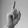
ASL letter: D